Aleksander Miller

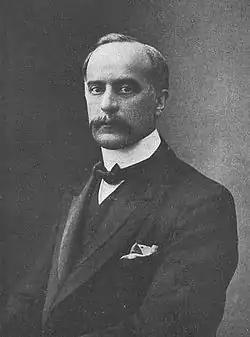

Aleksander Miller (Müller, , Aleksandr Aleksandrovich Miller (11 April 1862, Saint Petersburg – 1923, Baden-Baden) was a Russian nobleman, the last Russian President of Warsaw.